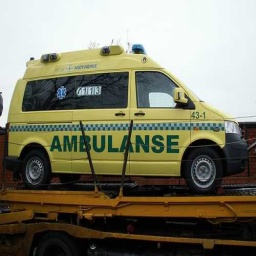
Label: ambulance